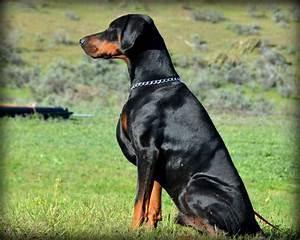
dog